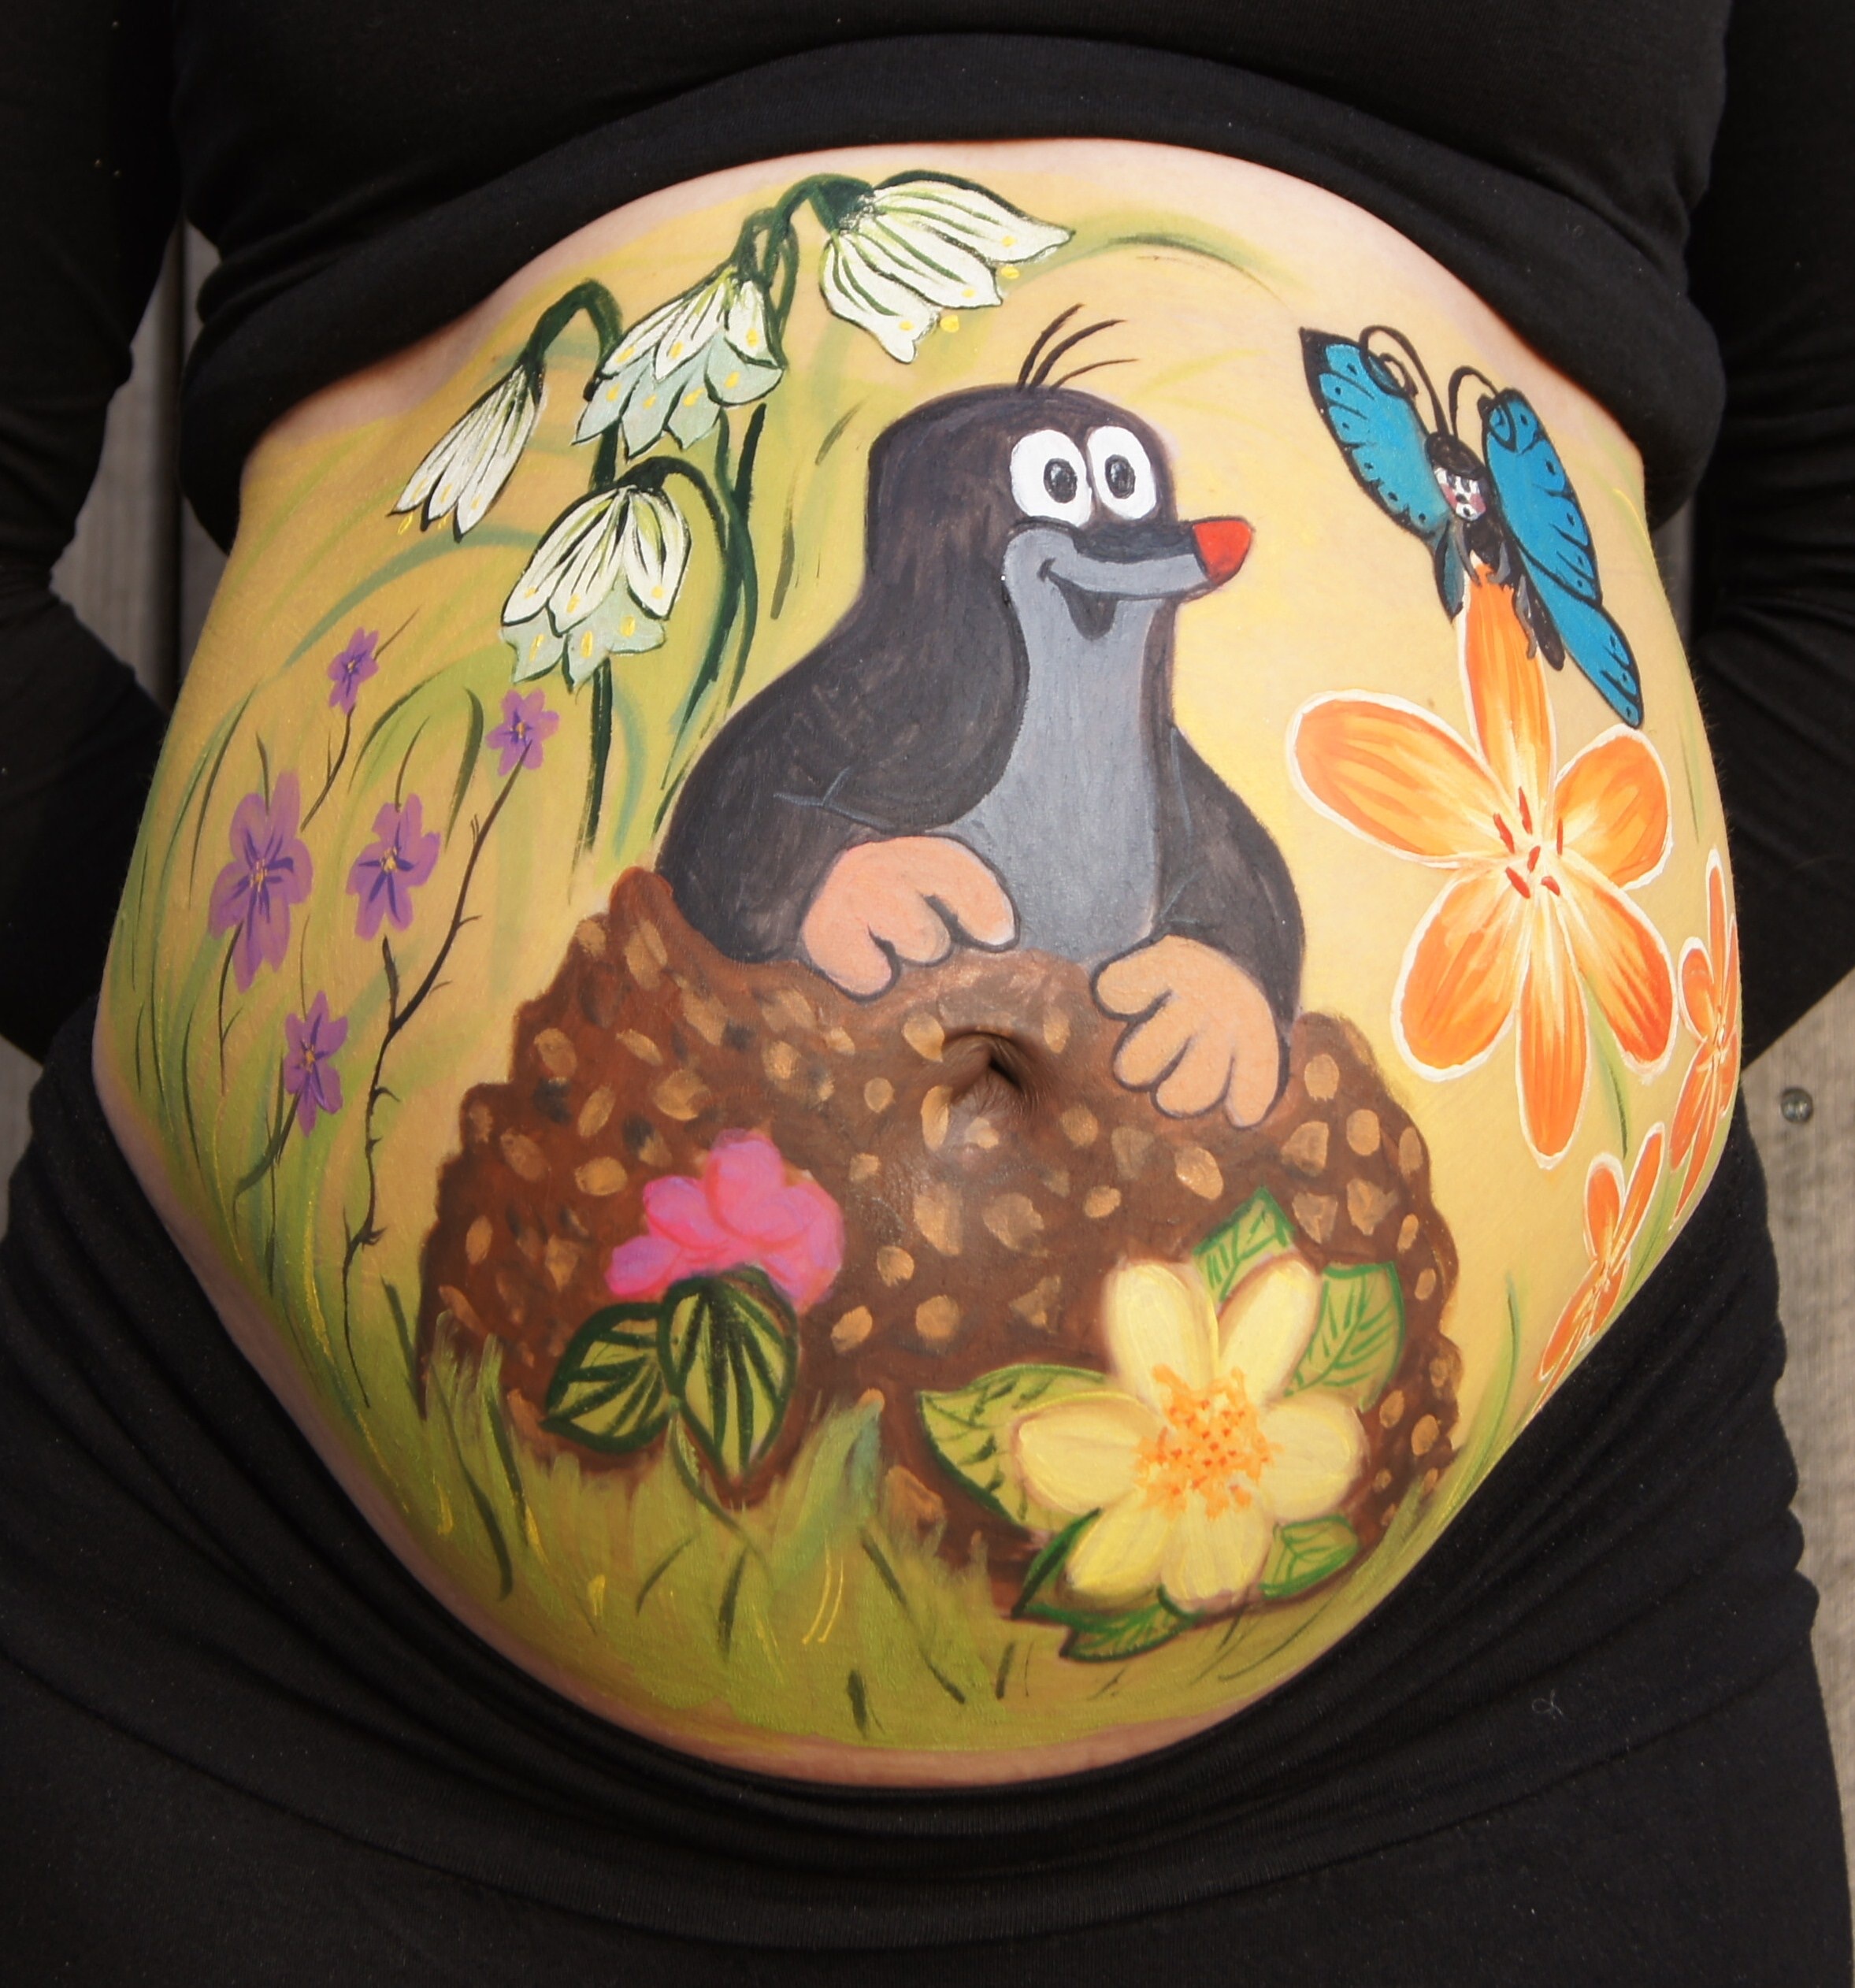
bird, gift, ceramic, butterfly, lighting, baby, chicken, rooster, flowers, art, pregnant, mole, baby shower, bellypaint, belly painting